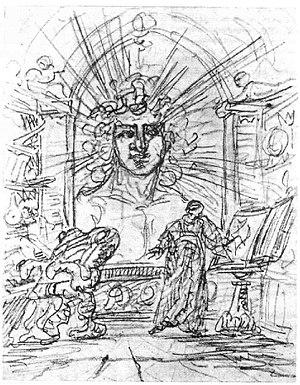
Faust. Une tragédie, est une tragédie de Johann Wolfgang von Goethe publiée en 1808.